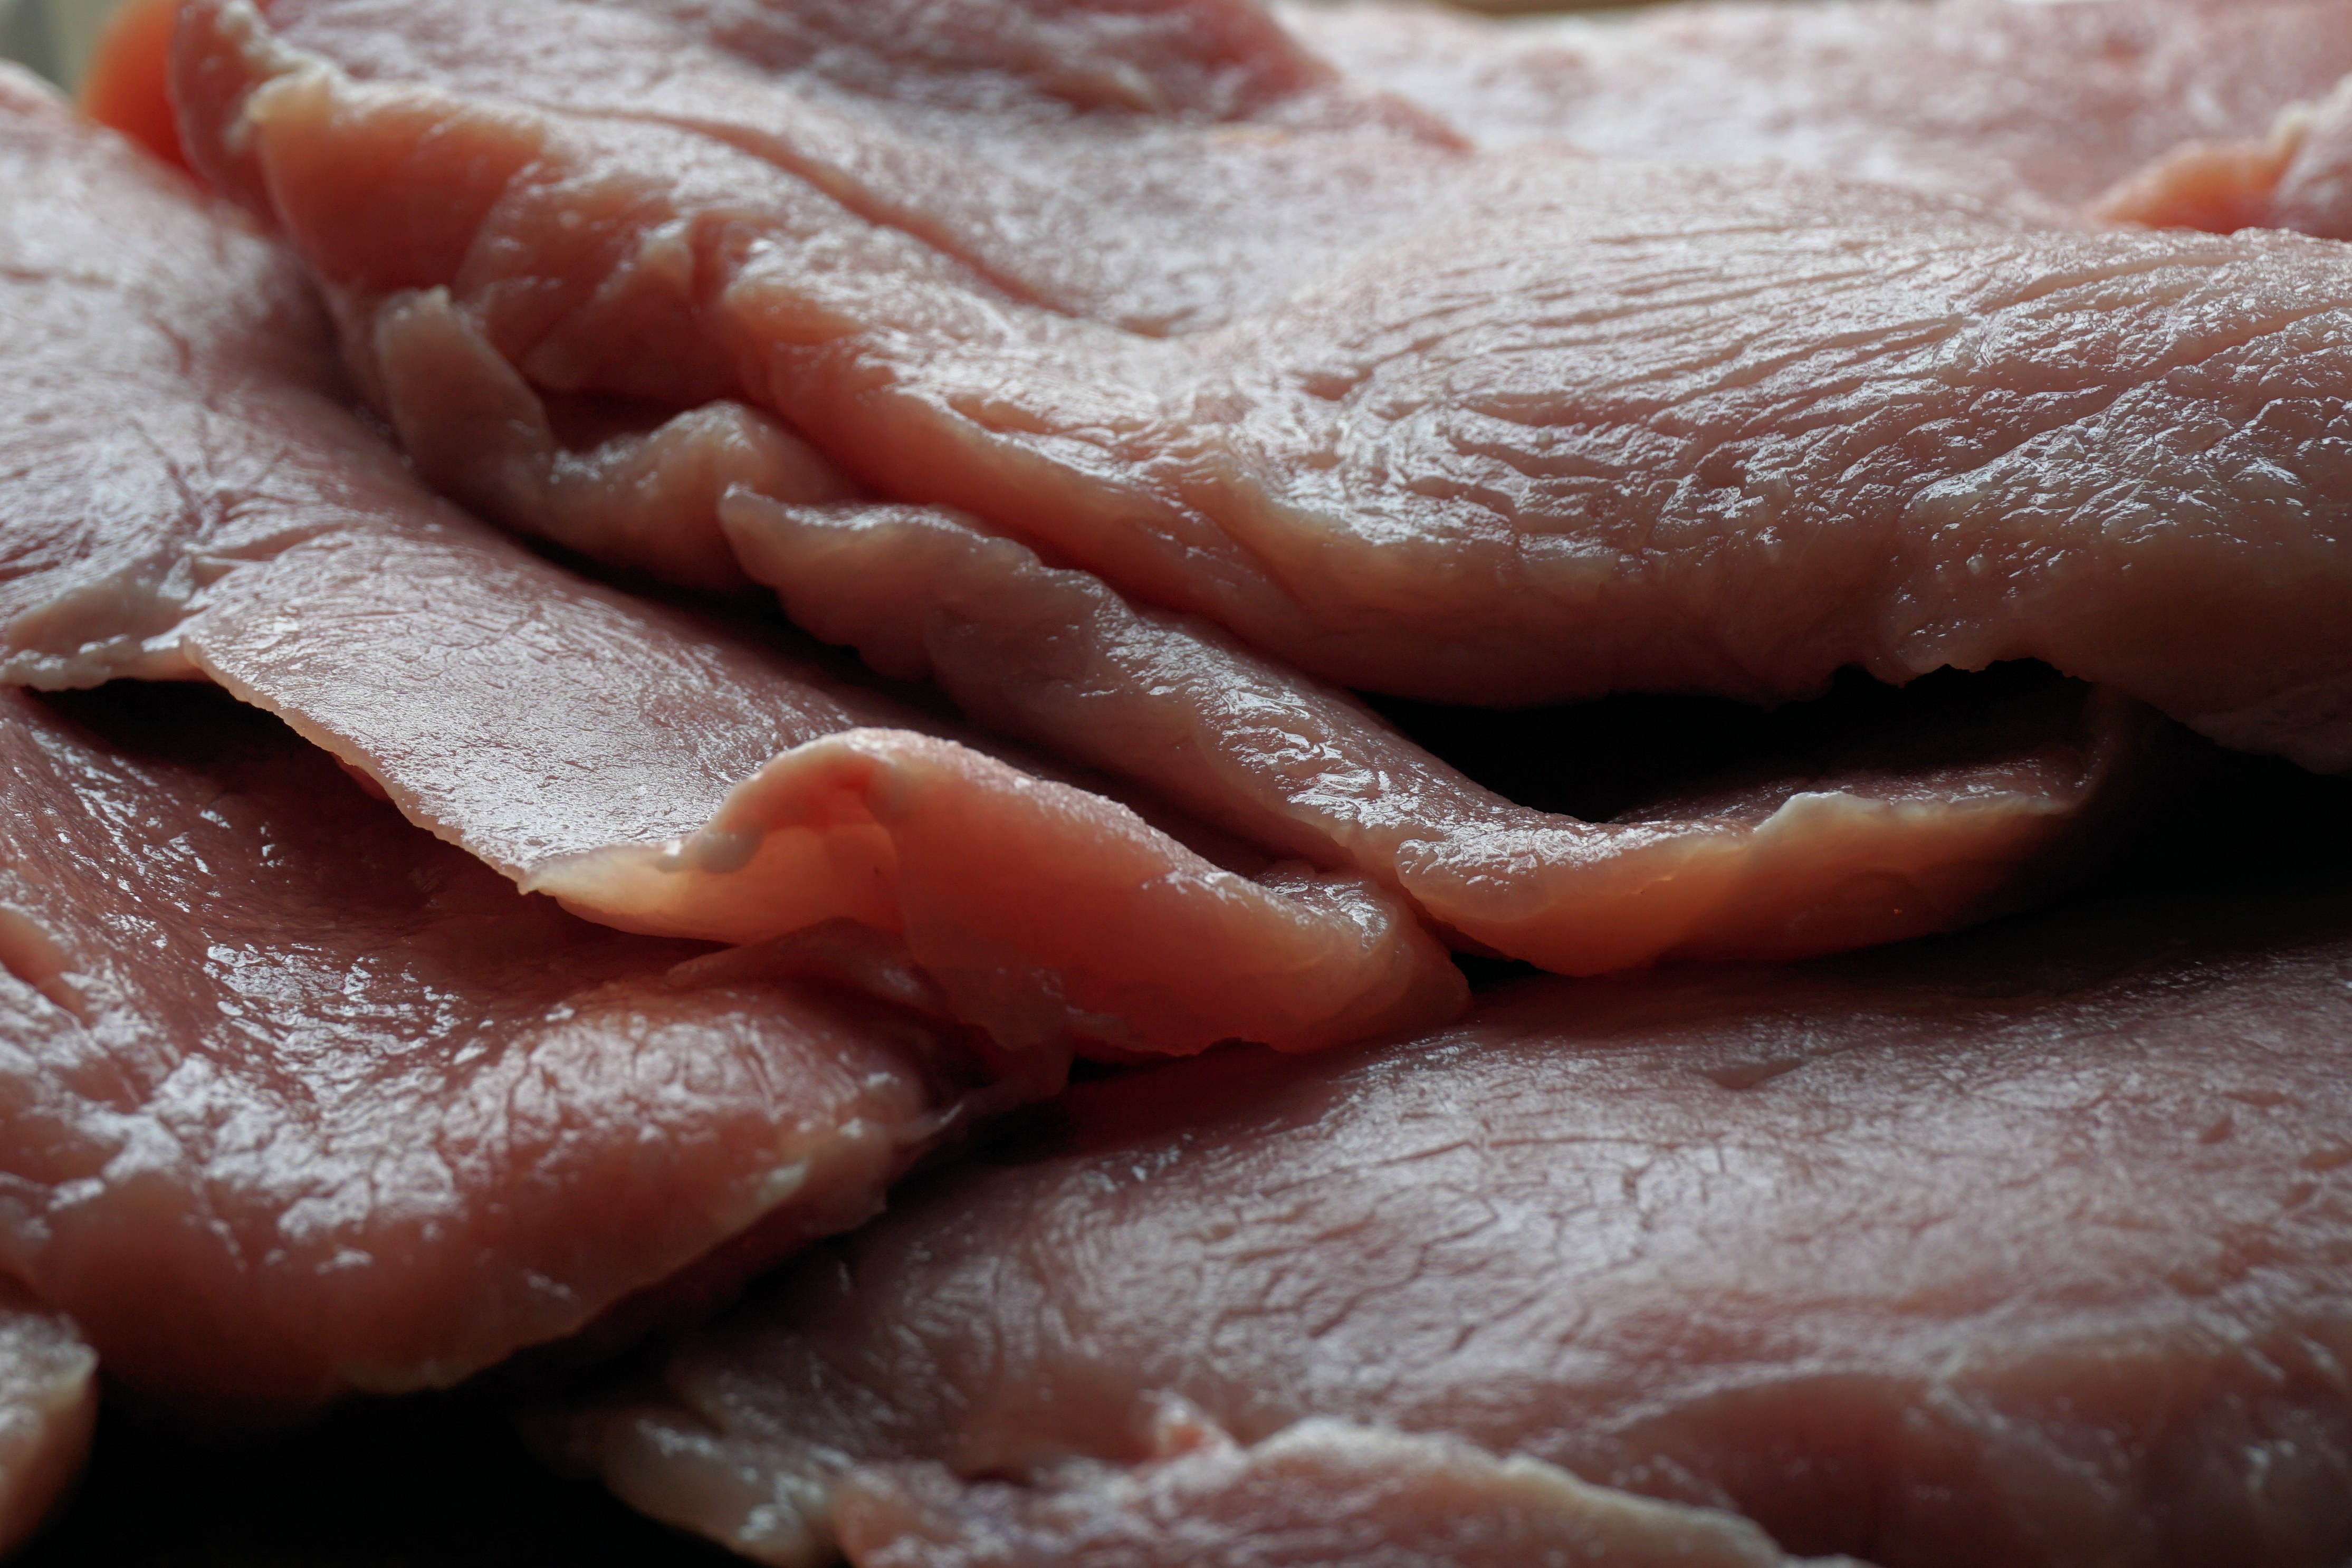
dish, meal, food, kitchen, fish, eat, meat, lunch, pork, cuisine, delicious, cook, close up, human body, nutrition, court, pig, organ, edible, hunger, schnitzel, flesh, red meat, roast beef, animal source foods, kobe beef, sirloin steak, brisket, back bacon, horse meat, sunday eat